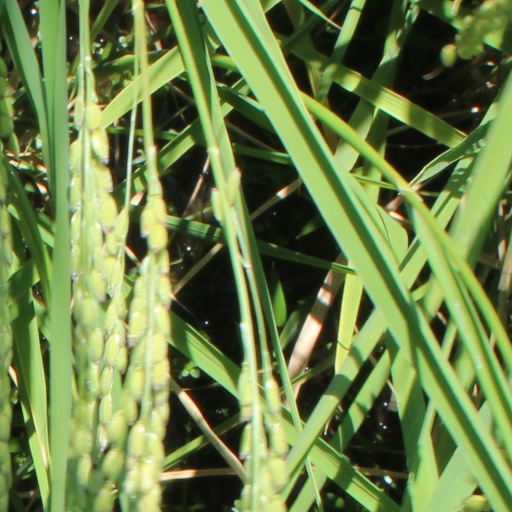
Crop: rice